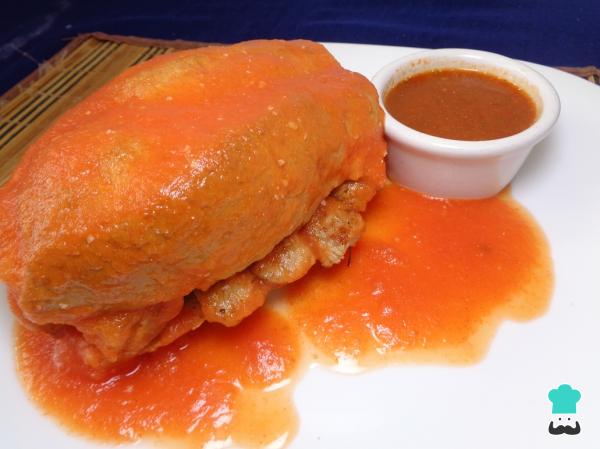
0Por último para servir, bañamos el pan con la salsa de tomate y servimos la salsa picante de acompañamiento para que quien la vaya a consumir, la añada a su gusto porque sí es bastante picosa. Y ya puedes disfrutar de esta deliciosa torta ahogada estilo Jalisco.